Taco Bell

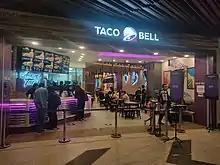
Taco Bell in Tropicana Gardens Mall, Kota Damansara, Malaysia

On August 6, 2013, the chain announced it was expanding its test market of "Waffle Tacos" to ≈100 restaurants in Fresno, California, Omaha, Nebraska, and Chattanooga, Tennessee, beginning on August 8 of that year. The Waffle Taco included scrambled eggs, sausage, and a side of syrup. It was the top–selling item during breakfast hours at the five Southern California restaurants where they had been test–released earlier in 2013. The breakfast menu started on March 27, 2014. Other items include: the A.M. Crunchwrap, Cinnabon Delights, Breakfast Burrito, A.M. Grilled Sausage Flatbread Melt, Hash Browns, Coffee and Orange Juice. The ad–campaign, which began March 27, used twenty-five men who were named Ronald McDonald, a reference to the famous clown mascot of McDonald's. Another commercial advertisement for the Waffle Taco features the narrator singing, "I've been eating Egg McMuffins since 1984. But when I saw Taco Bell made a Waffle Taco, I figured I would get with the times" set to the tune of "Old MacDonald Had a Farm"— another shot at McDonald's.